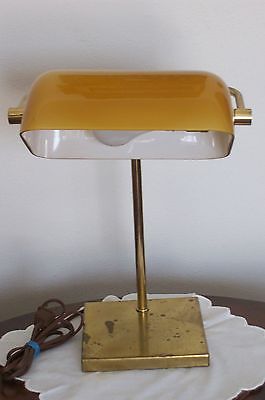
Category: lamp